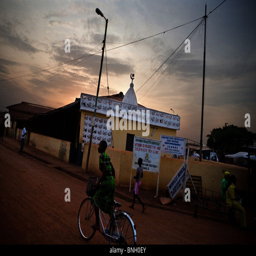
street scene outside a mosque